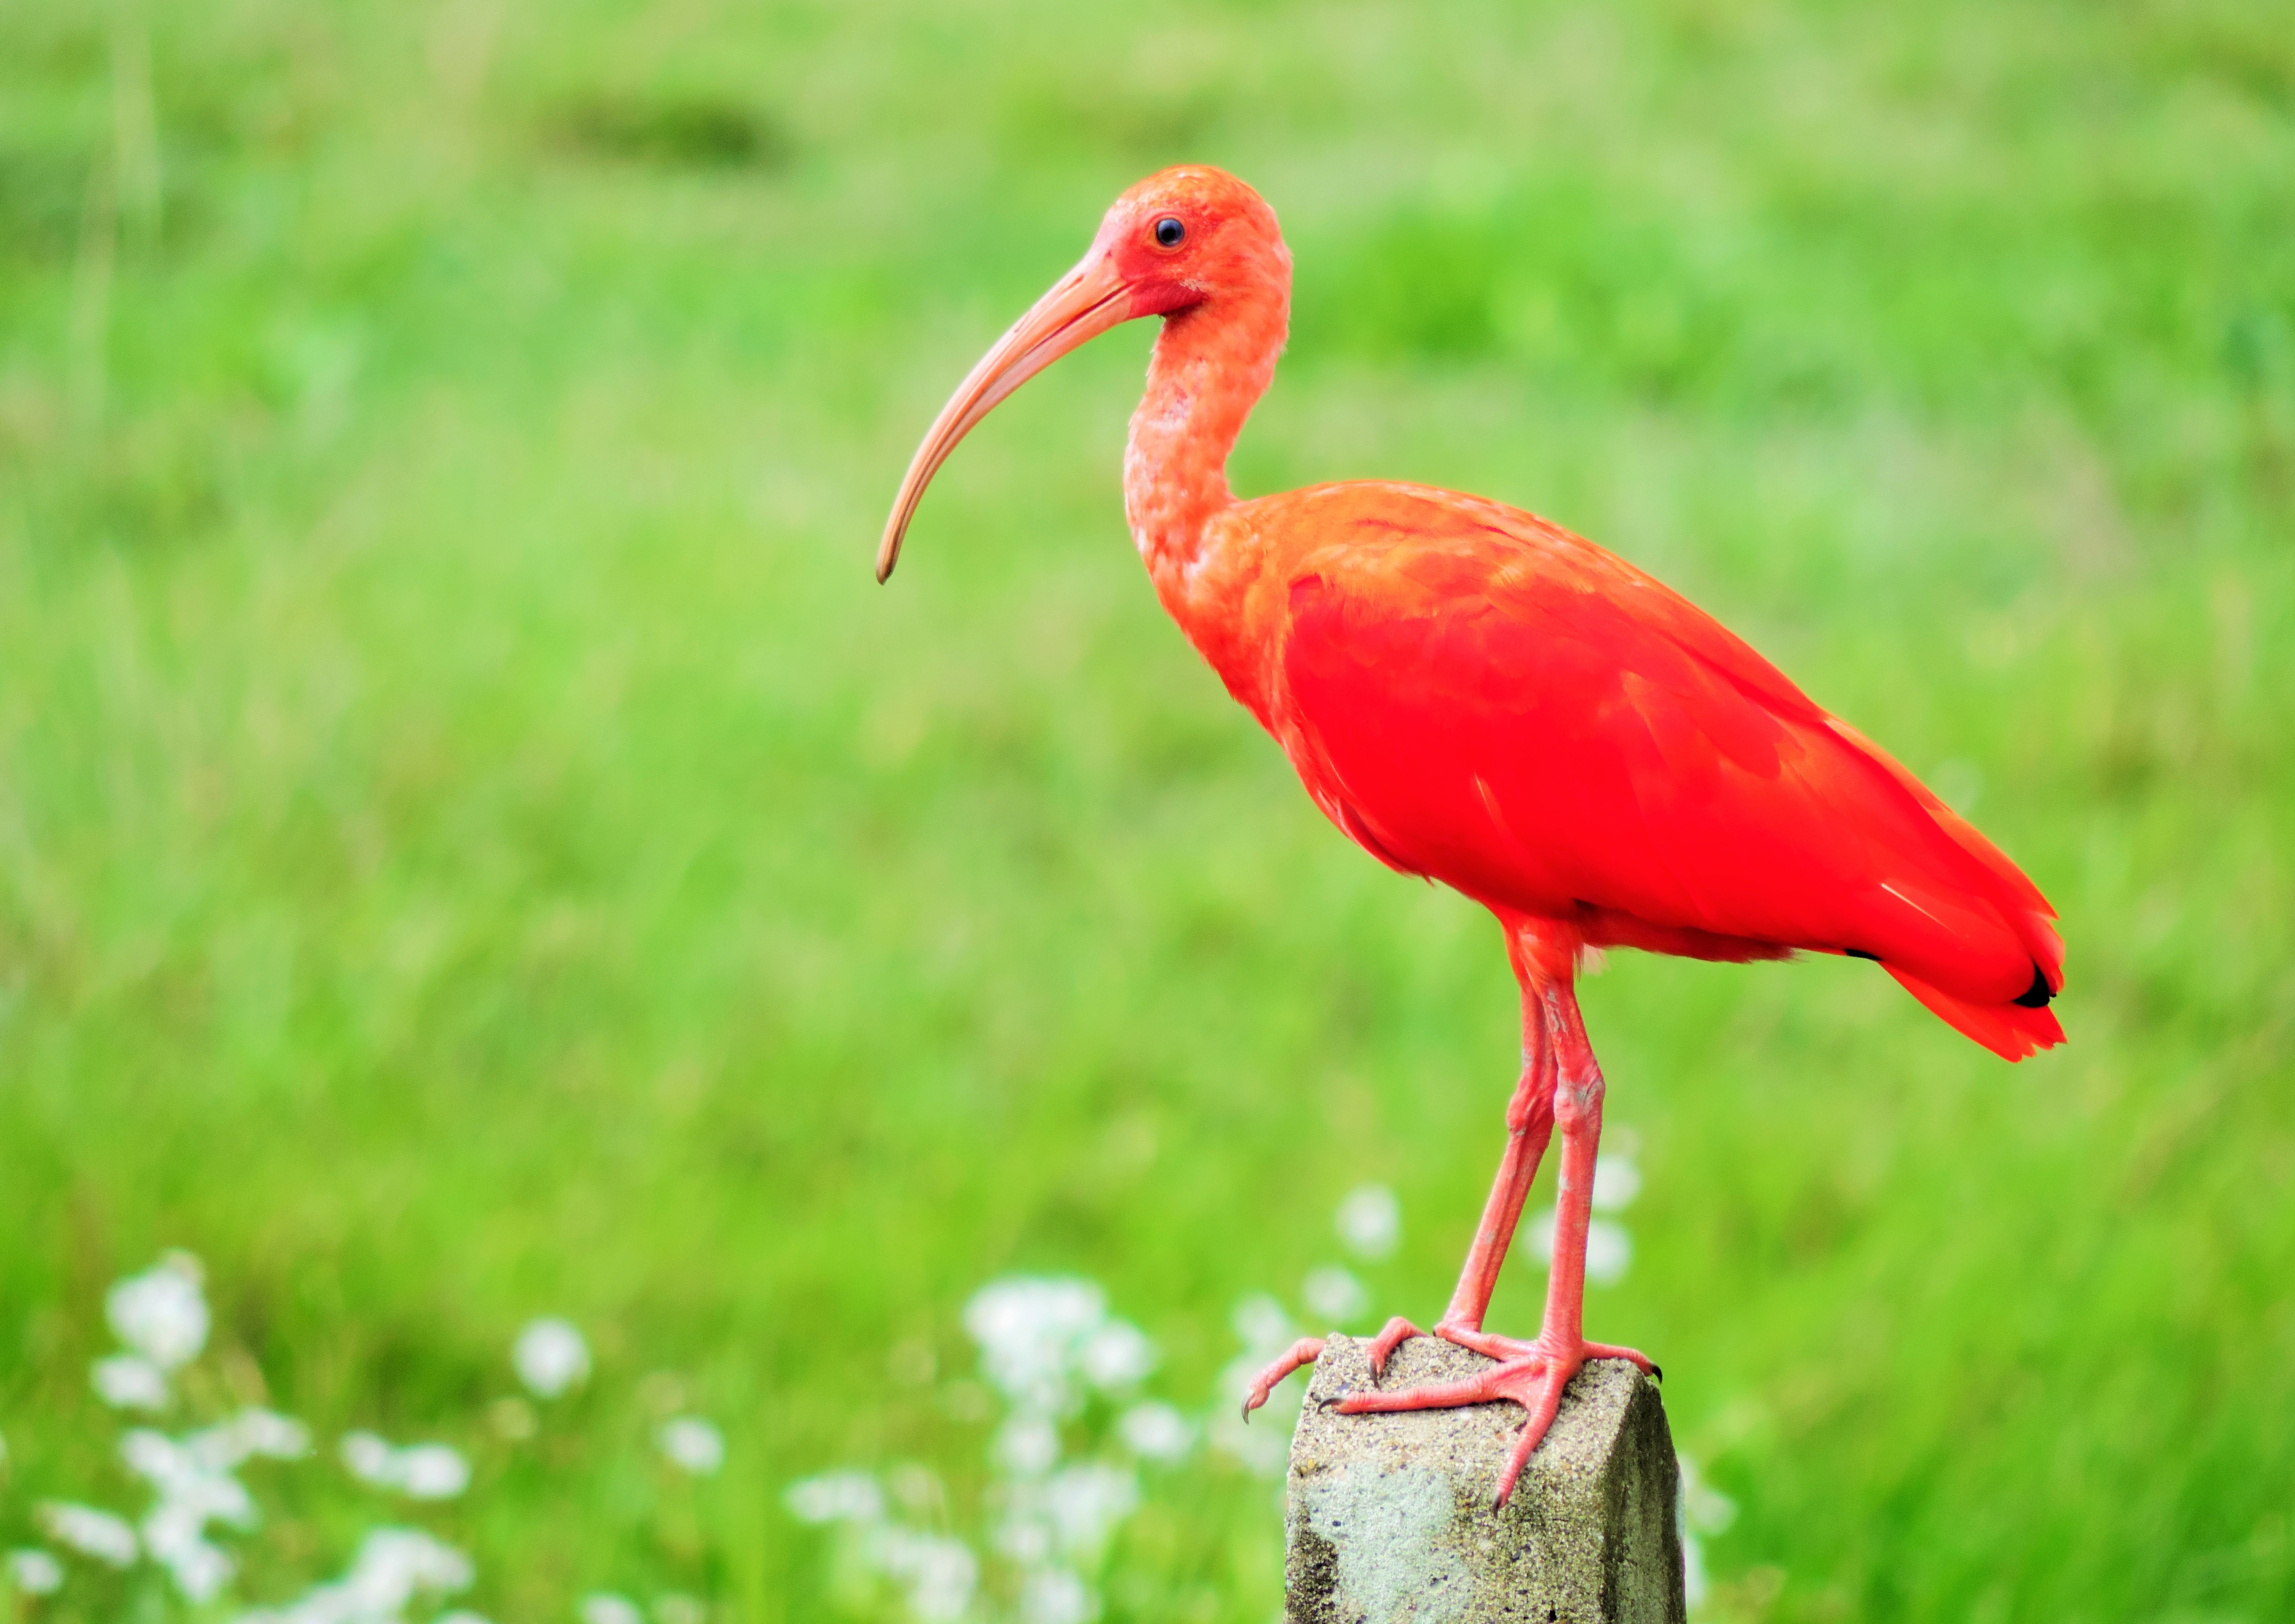
animals, bird, vertebrate, ibis, beak, wildlife, pelecaniformes, organism, ciconiiformes, crane like bird, stork